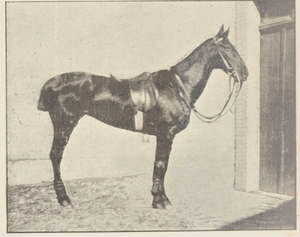
Jument près du sang. Ida, pas fataliste, pur sang, et une jument de demi-sang. Née en 1886, chez M. Olry, à Saint-Léonard-des-Parcs (Orne).
Cheval à sang chaud, cheval proche du sang ou cheval de sang sont des expressions du domaine de l'élevage équin, construites par des orientalistes et popularisées par différents hippologues, qui désignent un cheval léger au tempérament vif, appartenant à une race d'Afrique du Nord, du pourtour méditerranéen ou de l'Asie centrale. Un tel nom s'applique aussi aux descendants des chevaux de ces régions géographiques. Ce concept flou inclut de nombreuses races de chevaux réparties dans une grande variété de pays, en particulier le Pur-sang et l'Arabe, mais aussi l'Anglo-arabe, le Hanovrien, ou encore le cheval du Namib. Le Caspien, originaire du Nord de l'Iran, est présumé être la plus ancienne race à sang chaud connue.